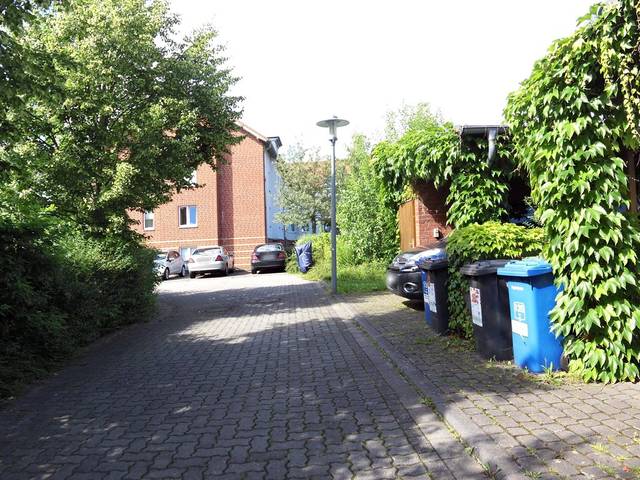
Region: Germany
Coordinates: 51.511, 9.948